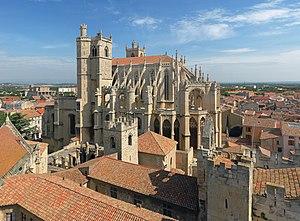
Cathédrale Saint-Just et Saint-Pasteur, à Narbonne, vu du donjon Gilles Aycelin. Cette image est obtenue en collant 9 photos prises à 31mm (facteur de recadrage 1,6 soit 50mm), f/8.0, 1/640s et ISO 100. Le collage a été fait avec Hugin et Enblend. L'angle de vision horizontal est de 90°.
Les listes suivantes recensent les cathédrales catholiques de France.
Pierre de Bonzi, ou Pierre de Bonsi, Pierre de Bonsy, Pierre de Bonzy ou encore en italien Piero Bonsi, né à Florence le 15 avril 1631, mort à Montpellier le 11 juillet 1703, est un prélat français d'origine italienne.
Cet article recense les monuments historiques français classés en 1914.